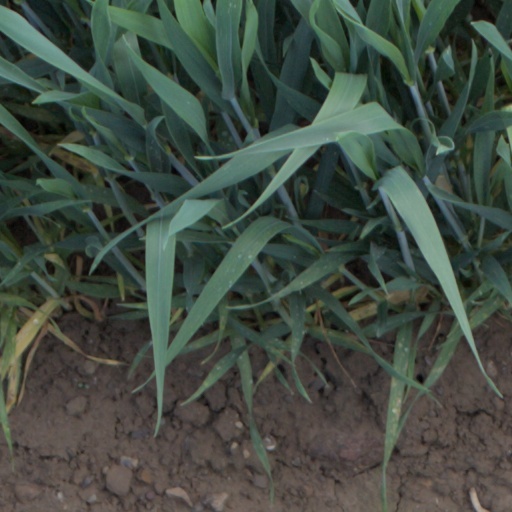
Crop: wheat